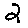
Label: 2